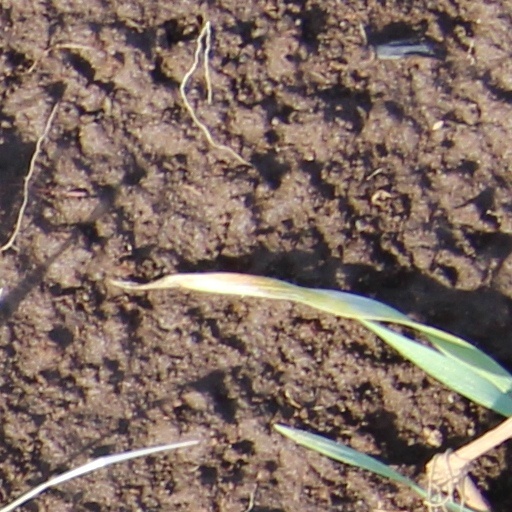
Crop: wheat